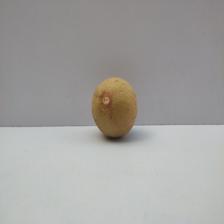
Size: Medium